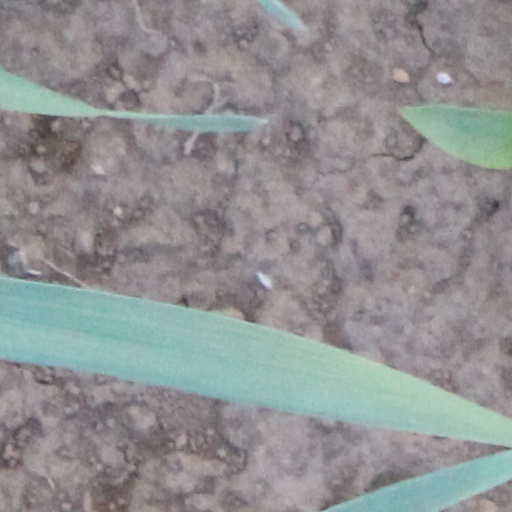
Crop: wheat